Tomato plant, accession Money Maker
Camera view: vertical (180 deg); turntable rotation: 90 degrees
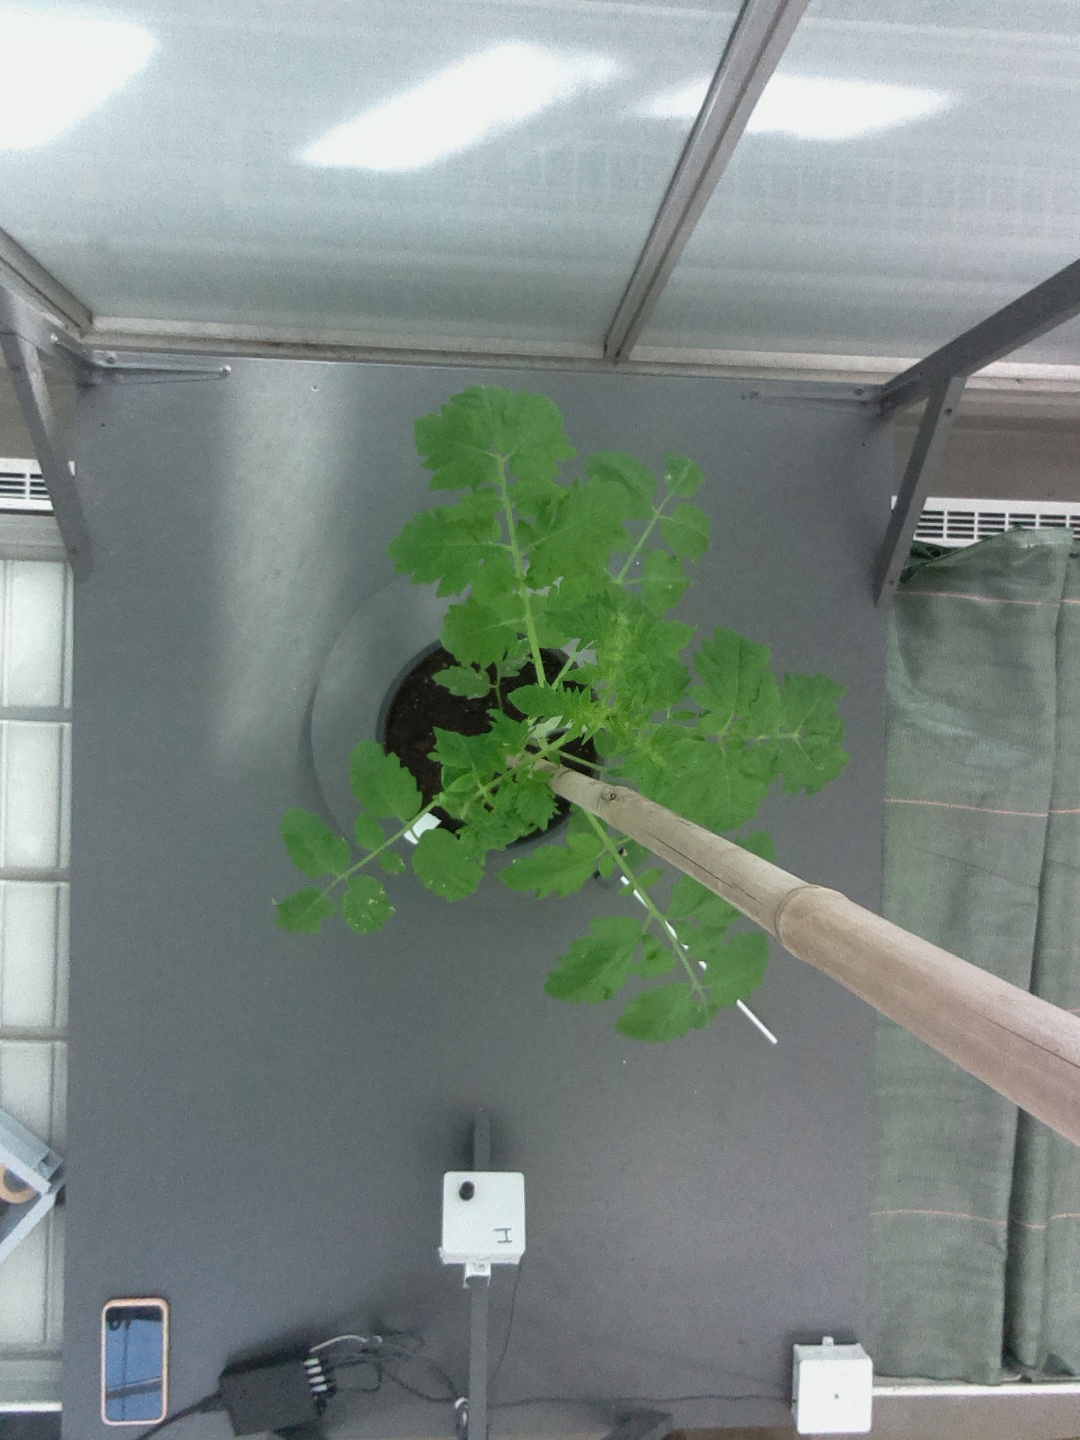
BBCH growth stage 14: 8 of true leaves visible